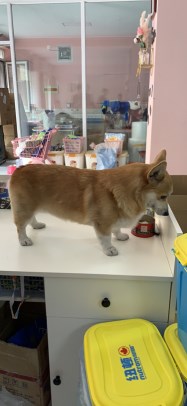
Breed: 2909-n000116-Cardigan